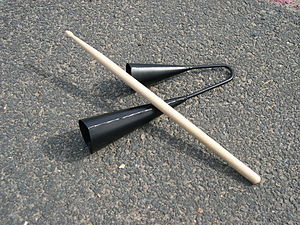
Agogo
Sort agogô med to klokker og trommestik
Agogo er et rytmeinstrument, der frembringer en lyd der minder om en hunds gøen, vil nogen mene. Instrumentet består af to metal-"koklokker", som er stemt som dyb/lav, og som sidder sammen. Agogo bliver specielt brugt i sydamerikansk karnevalsmusik, men er også blevet meget populær i andre musikformer.